Le Banquier

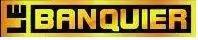
"Le Banquier" logo, similar to the US "Deal or No Deal" logo

Le Banquier was a Canadian game show and the Quebec adaptation of the international game show "Deal or No Deal". It debuted on January 24, 2007 at 9 pm on the TVA network. The program, produced in Montreal, Quebec by JPL Production II Inc. and Endemol USA for TVA, is hosted by Julie Snyder. The show's main sponsors are Vidéotron, Hyundai, Maxi, Nissan, Capital One and Sunwing Airlines.